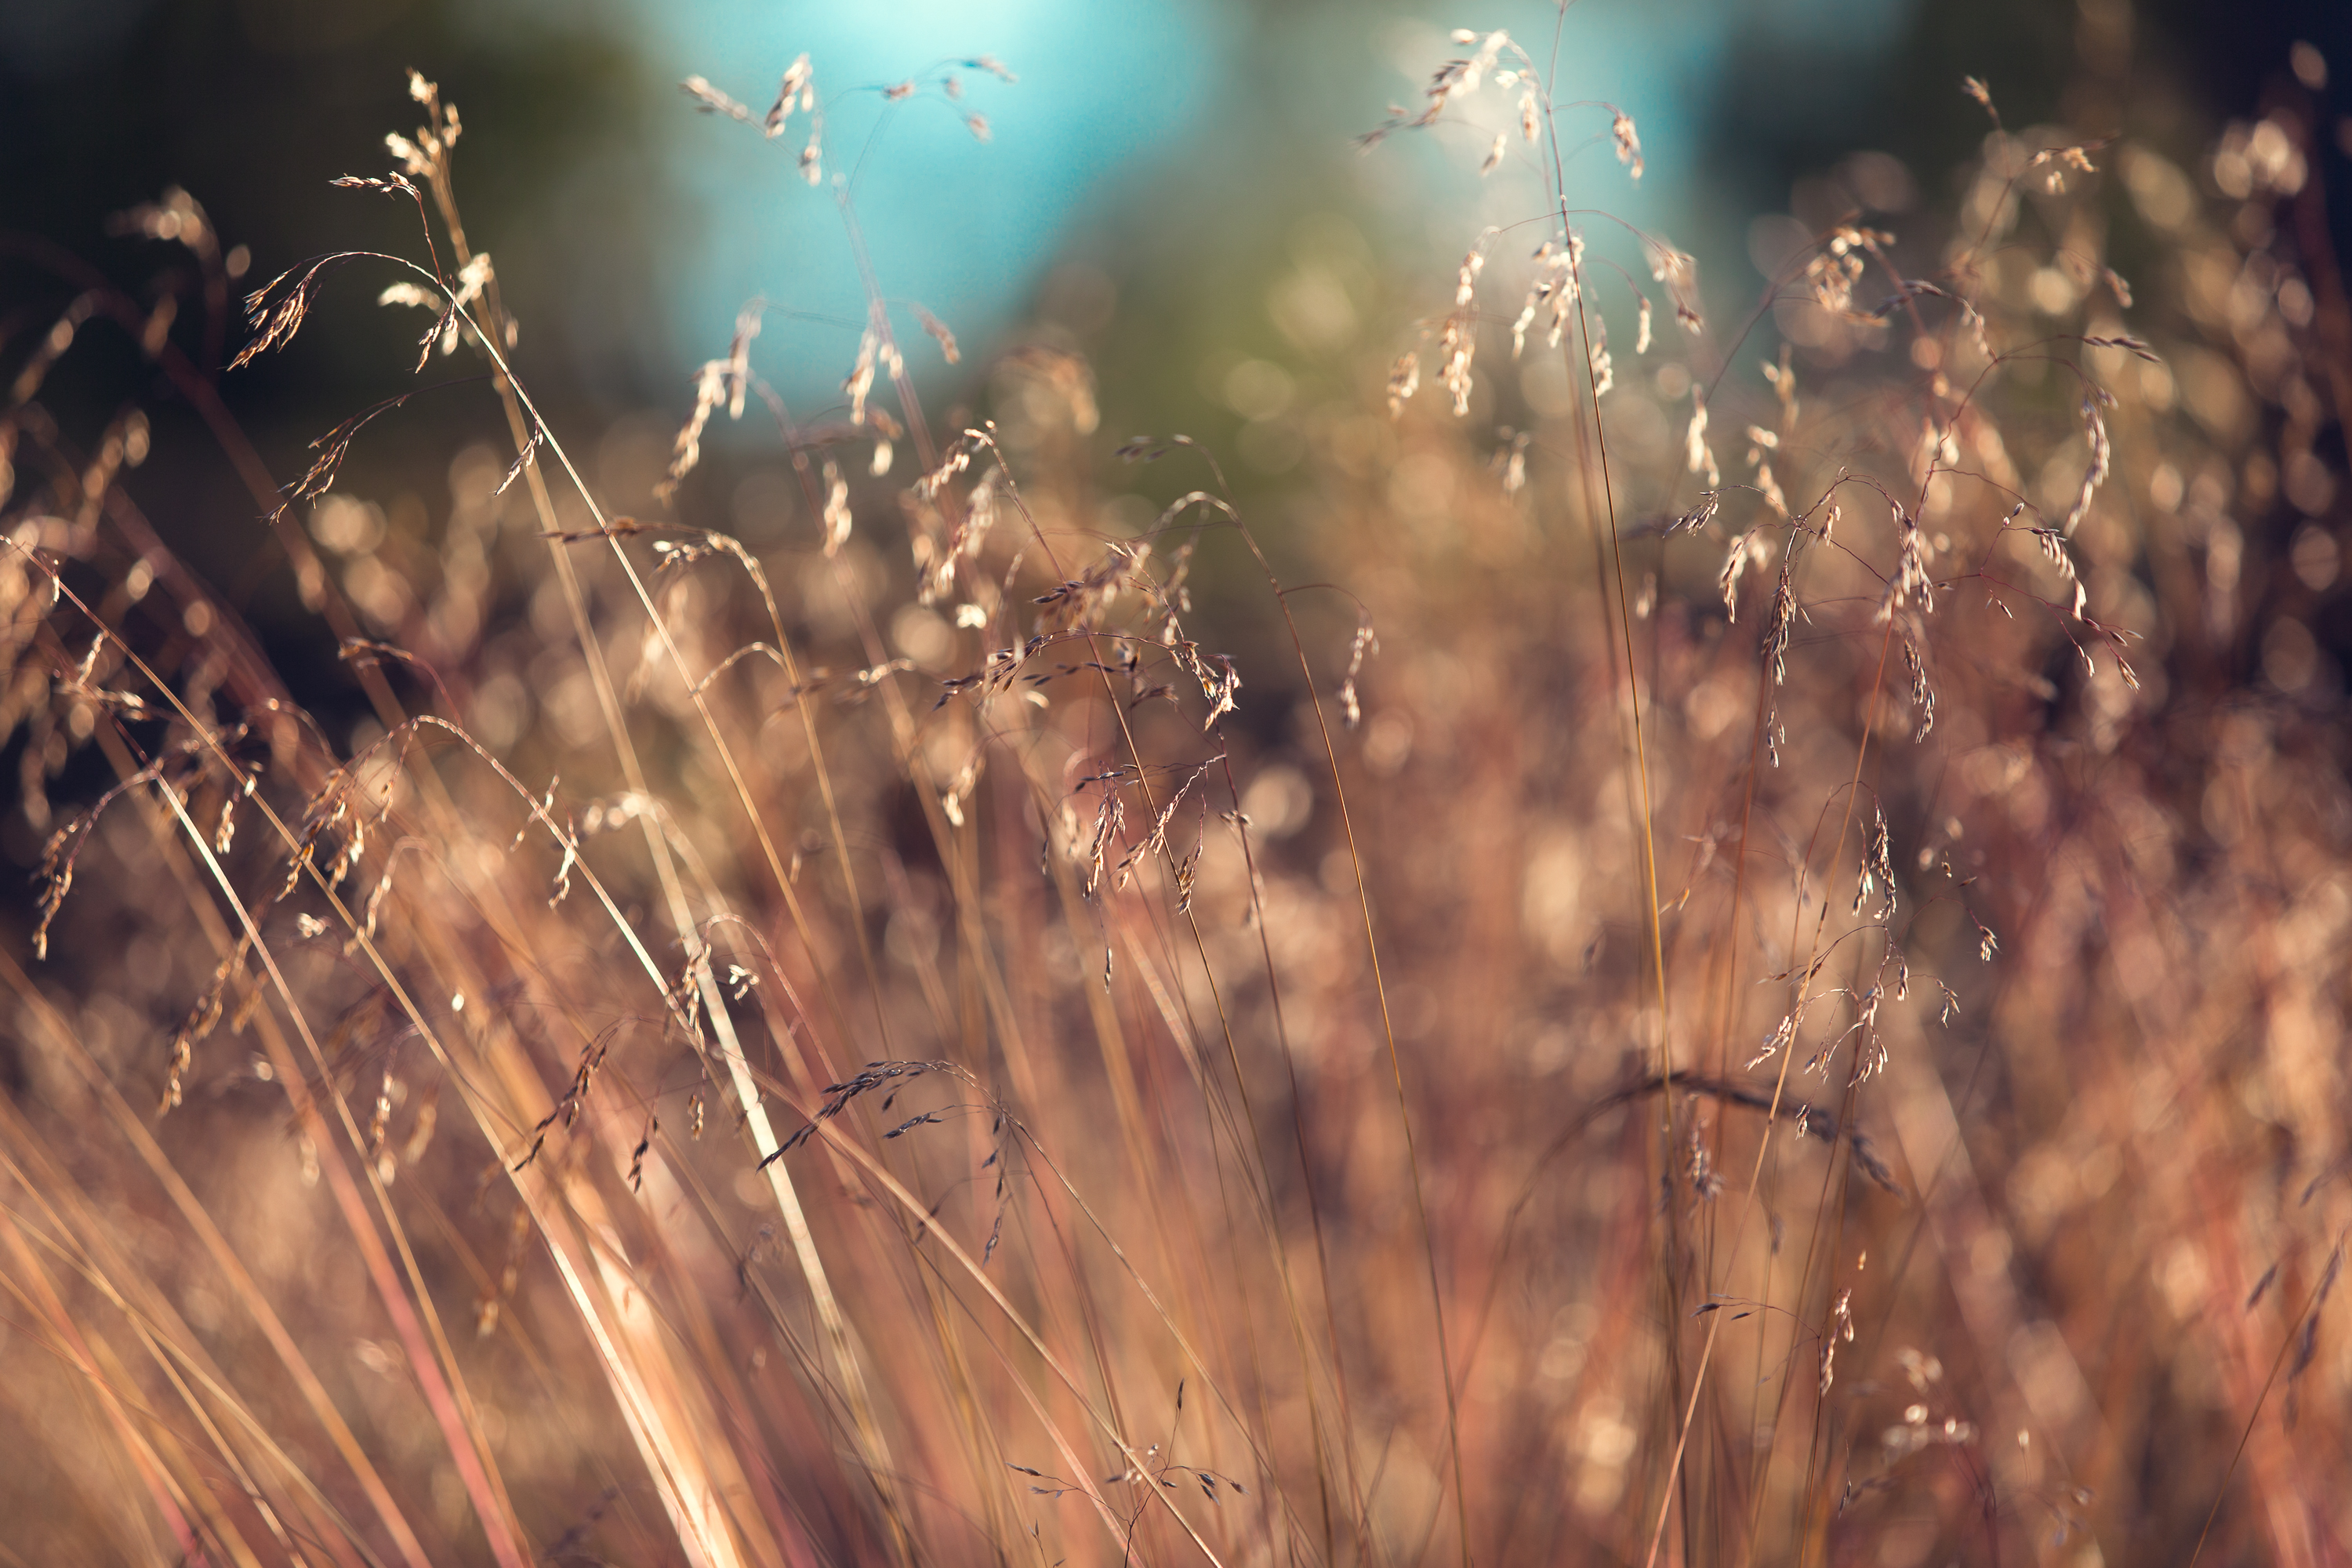
nature, grass, branch, light, plant, field, farm, photography, countryside, sunlight, flower, reflection, macro, autumn, close up, macro photography, grass family